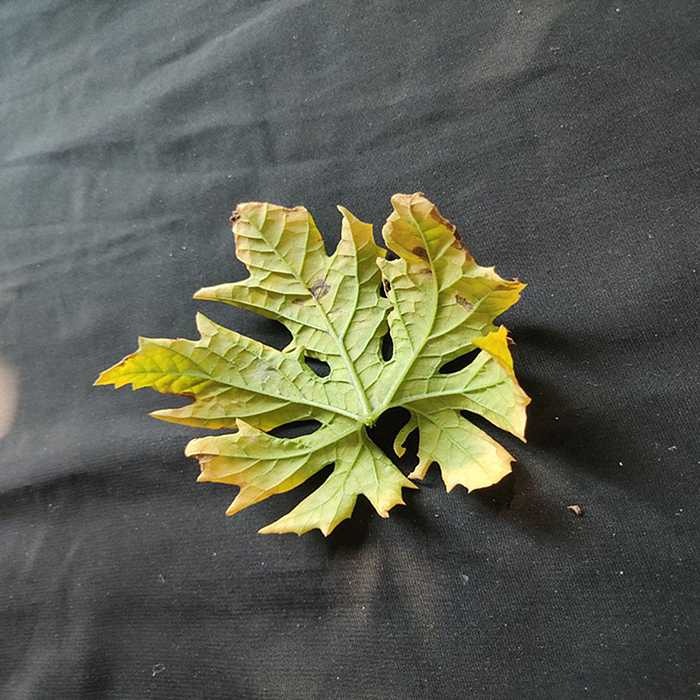
Plant: Bitter Gourd
Label: Fusarium wilt